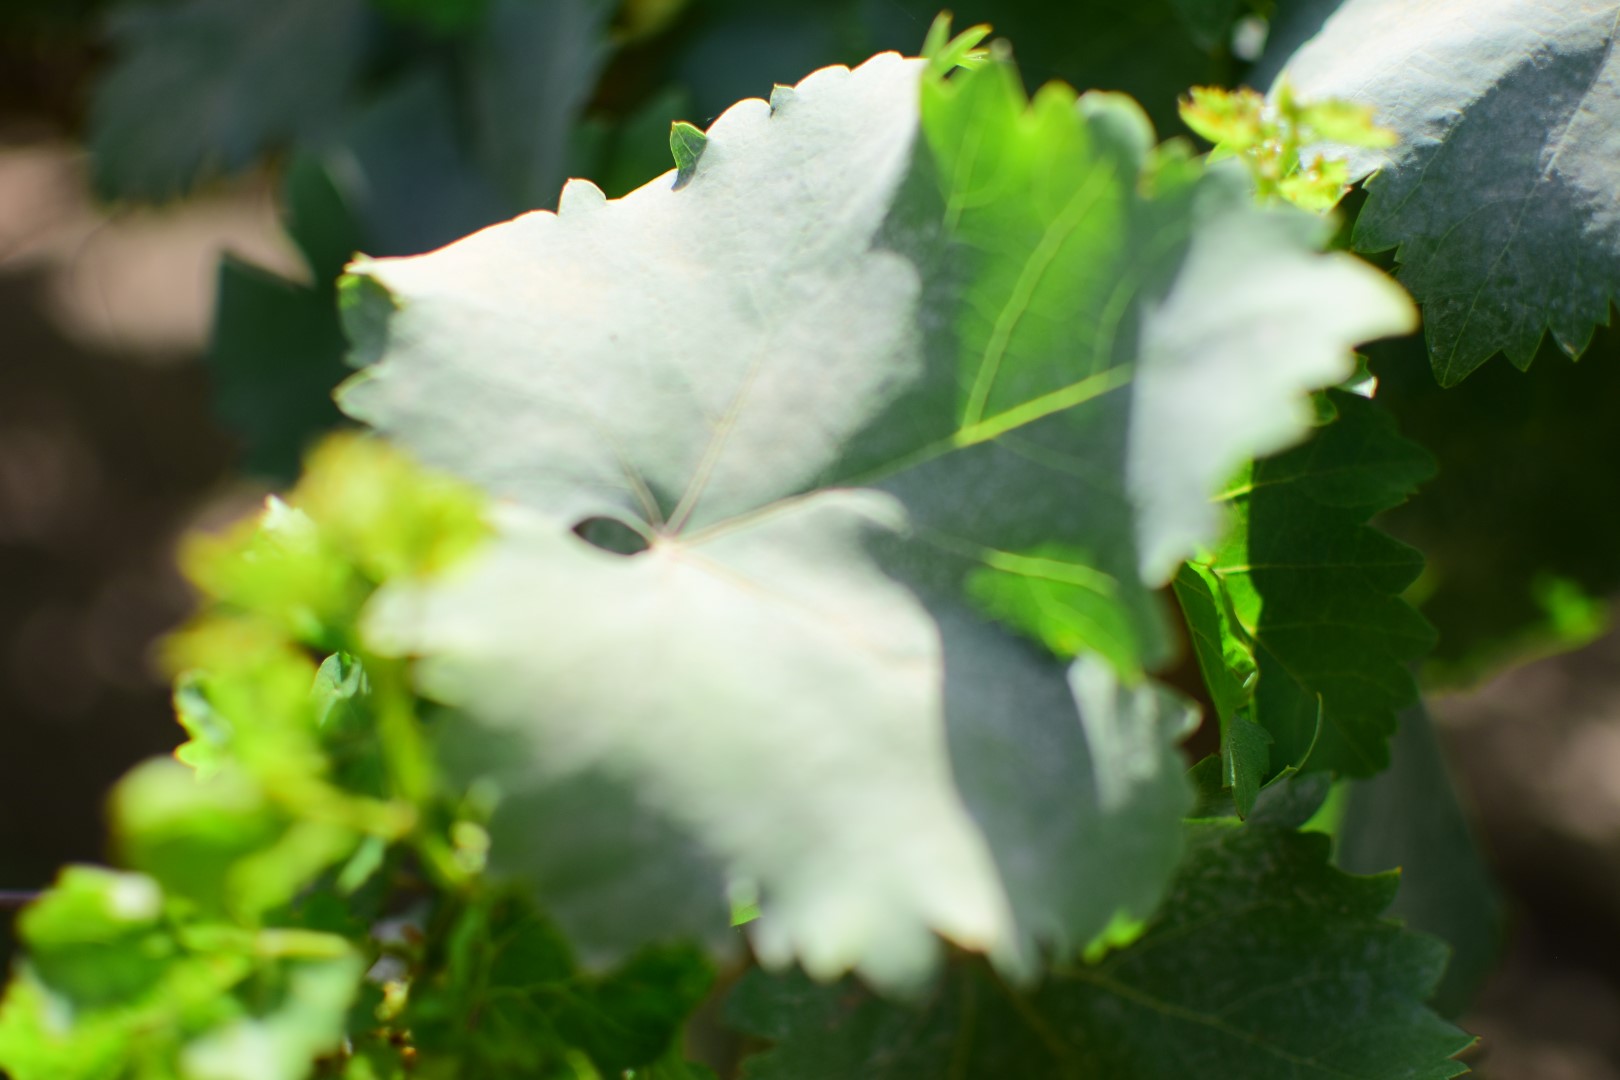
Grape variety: Shdah